Henry II of England

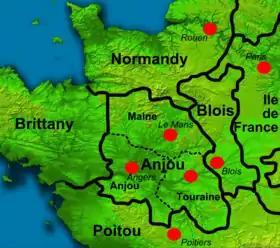
Northern France around the time of Henry's birth; red circles mark major urban centres

By the late 1140s, the active phase of the civil war was over, barring the occasional outbreak of fighting. Many of the barons were making individual peace agreements with one another to secure their war gains and it increasingly appeared as though the English church was considering promoting a peace treaty. On Louis VII's return from the Second Crusade in 1149, he became concerned about the growth of Geoffrey's power and the potential threat to his own possessions, especially if Henry could acquire the English crown. In 1150, Geoffrey made Henry the Duke of Normandy and Louis responded by putting forward King Stephen's son Eustace as the rightful heir to the duchy and launching a military campaign to remove Henry from the province. Geoffrey advised Henry to come to terms with Louis and peace was made between them in August 1151 after mediation by Bernard of Clairvaux. Under the settlement Henry did homage to Louis for Normandy, accepting Louis as his feudal lord, and gave him the disputed lands of the Norman Vexin; in return, Louis recognised him as duke.